Sophie of France

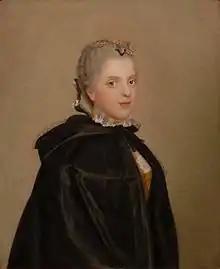
"Princesse Sophie Philippine Élisabeth Justine de France" (portrait by Jean-Étienne Liotard). Collection Rau for UNICEF

Madame Sophie and her sister Louise were allowed to return to the court of Versailles in 1750, two years after Victoire. Madame de Pompadour, who witnessed the arrival of Sophie and her younger sister Louise from Fontevrault, described Sophie as "almost as tall as I" and "very attractive if rather plump, with a fine complexion …".